Ian Usher

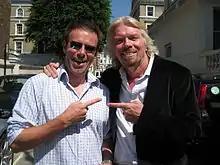
Usher (left) meeting Richard Branson in 2009, fulfilling one of his goals

Ian Usher (born 25 July 1963) is an English traveller, author and public speaker. He is best known for his 2008 "life for sale" listing on eBay following divorce from his wife, Laura.